End of the Road World Tour

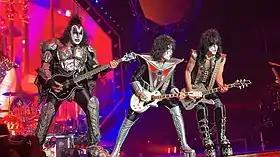
Kiss performing in Kraków on June 18, 2019

"Vancouver Sun"'s Stuart Derdeyn, who had attended the tour's opening night in Vancouver, Canada, gave the show a positive review, stating: "After being treated to an opening trio of tunes that included "Detroit Rock City", "Shout It Out Loud" and "Deuce" embellish with as much pyrotechnics as other bands might use for an entire show, the crowd at the opening night of the KISS 'End of the Road' world tour was right in the sweet spot that the New York City quartet has always been able to get them into."